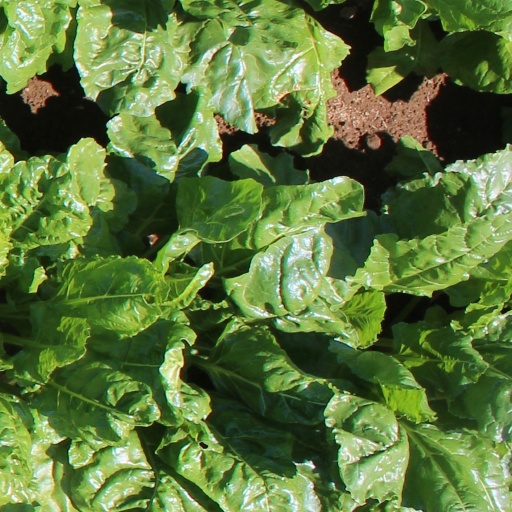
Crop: sugar beet